Nerrukku Ner

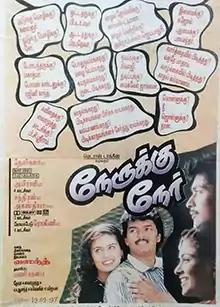
Poster

Nerrukku Ner is a 1997 Indian Tamil-language romantic action film written and directed by Vasanth and produced by Mani Ratnam. The film stars Vijay and Suriya in the lead roles alongside Simran and Kausalya. Raghuvaran, Shanthi Krishna, Baby Jennifer, Karan, Vivek, Manivannan and Prakash Raj play supporting roles. Deva and K. V. Anand handled the music and cinematography respectively. It is the debut film for Suriya.